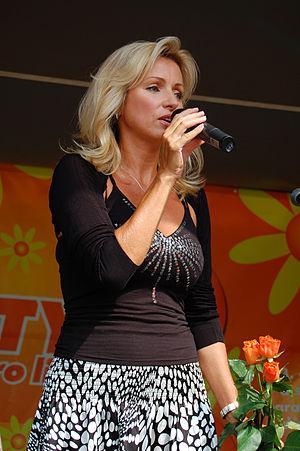
Kateřina Brožová, née le 9 février 1968 à Prague, est une actrice, animateur de télévision et chanteuse tchèque. Elle est connue en France pour avoir interprété le rôle de Caroline dans les trois premiers épisodes de la saga La Caverne de la Rose d'Or.